Johann Maximilian von Lamberg

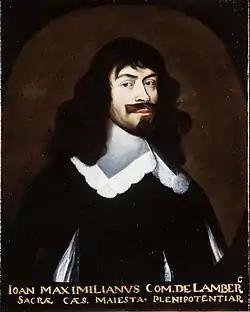
Johann Maximilian von Lamberg (1648), Painting in the Historical City Hall of Münster

Johann Maximilian von Lamberg (Brno, 23 November 1608 – Vienna, 12 December 1682) was an Austrian nobleman, diplomat and courtier. In the service of the Habsburgs, he excelled in the peace negotiations at the end of the Thirty Years' War, resulting in the Peace of Westphalia. Later in high offices he was one of the influential figures of the imperial court. In addition to gaining the title of count (1641), he expanded the family property in various parts of the Empire.